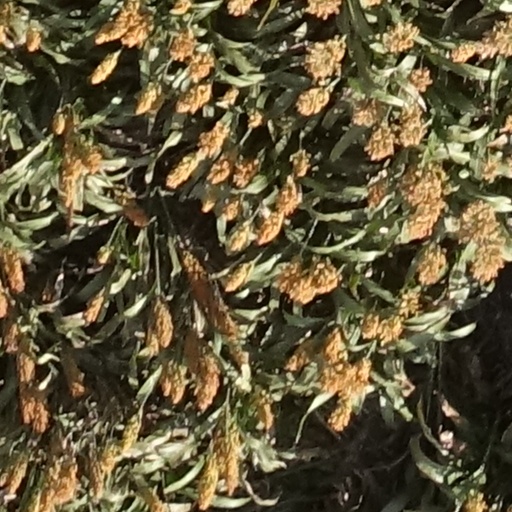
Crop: sorghum